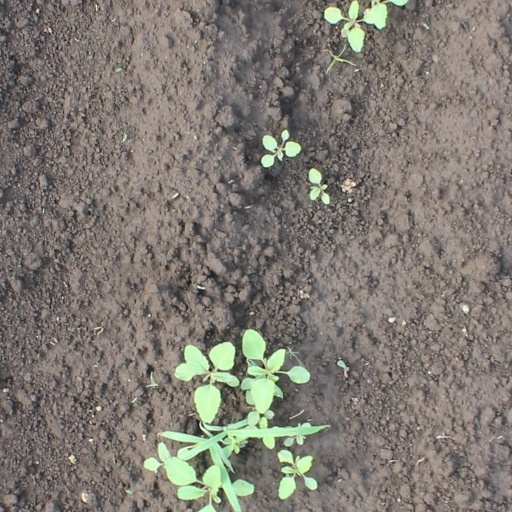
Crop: soybean